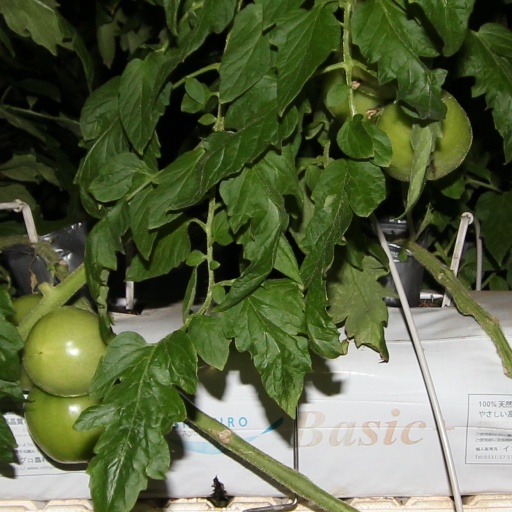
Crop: tomato